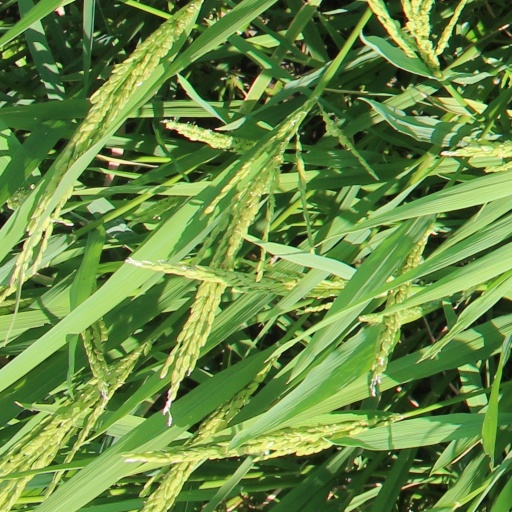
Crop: rice